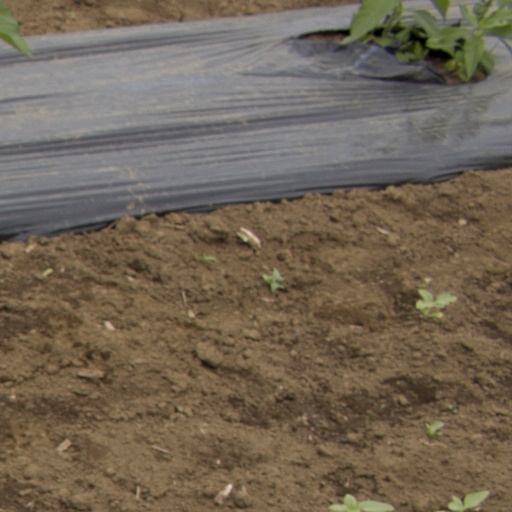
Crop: Jerusalem artichoke